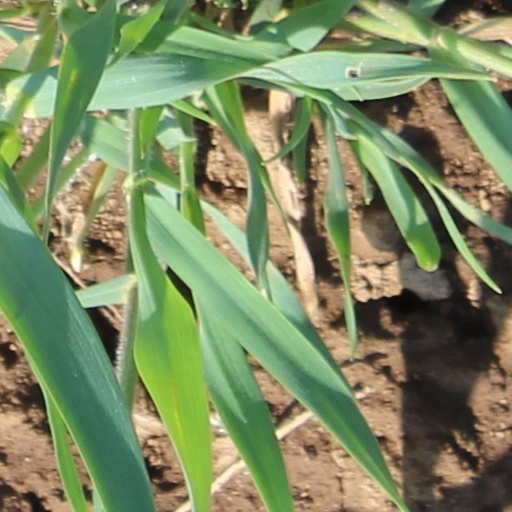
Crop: wheat